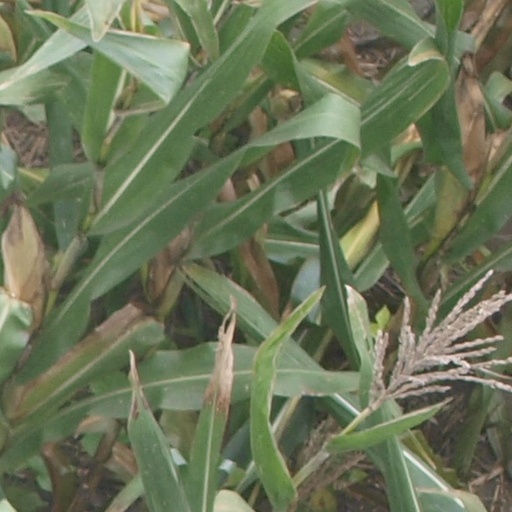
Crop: maize; corn